Lilongwe

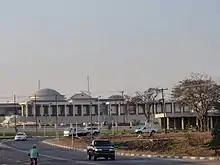
National Assembly.

Lilongwe is governed by Lilongwe City Council, which is dominated by the Malawi Congress Party.